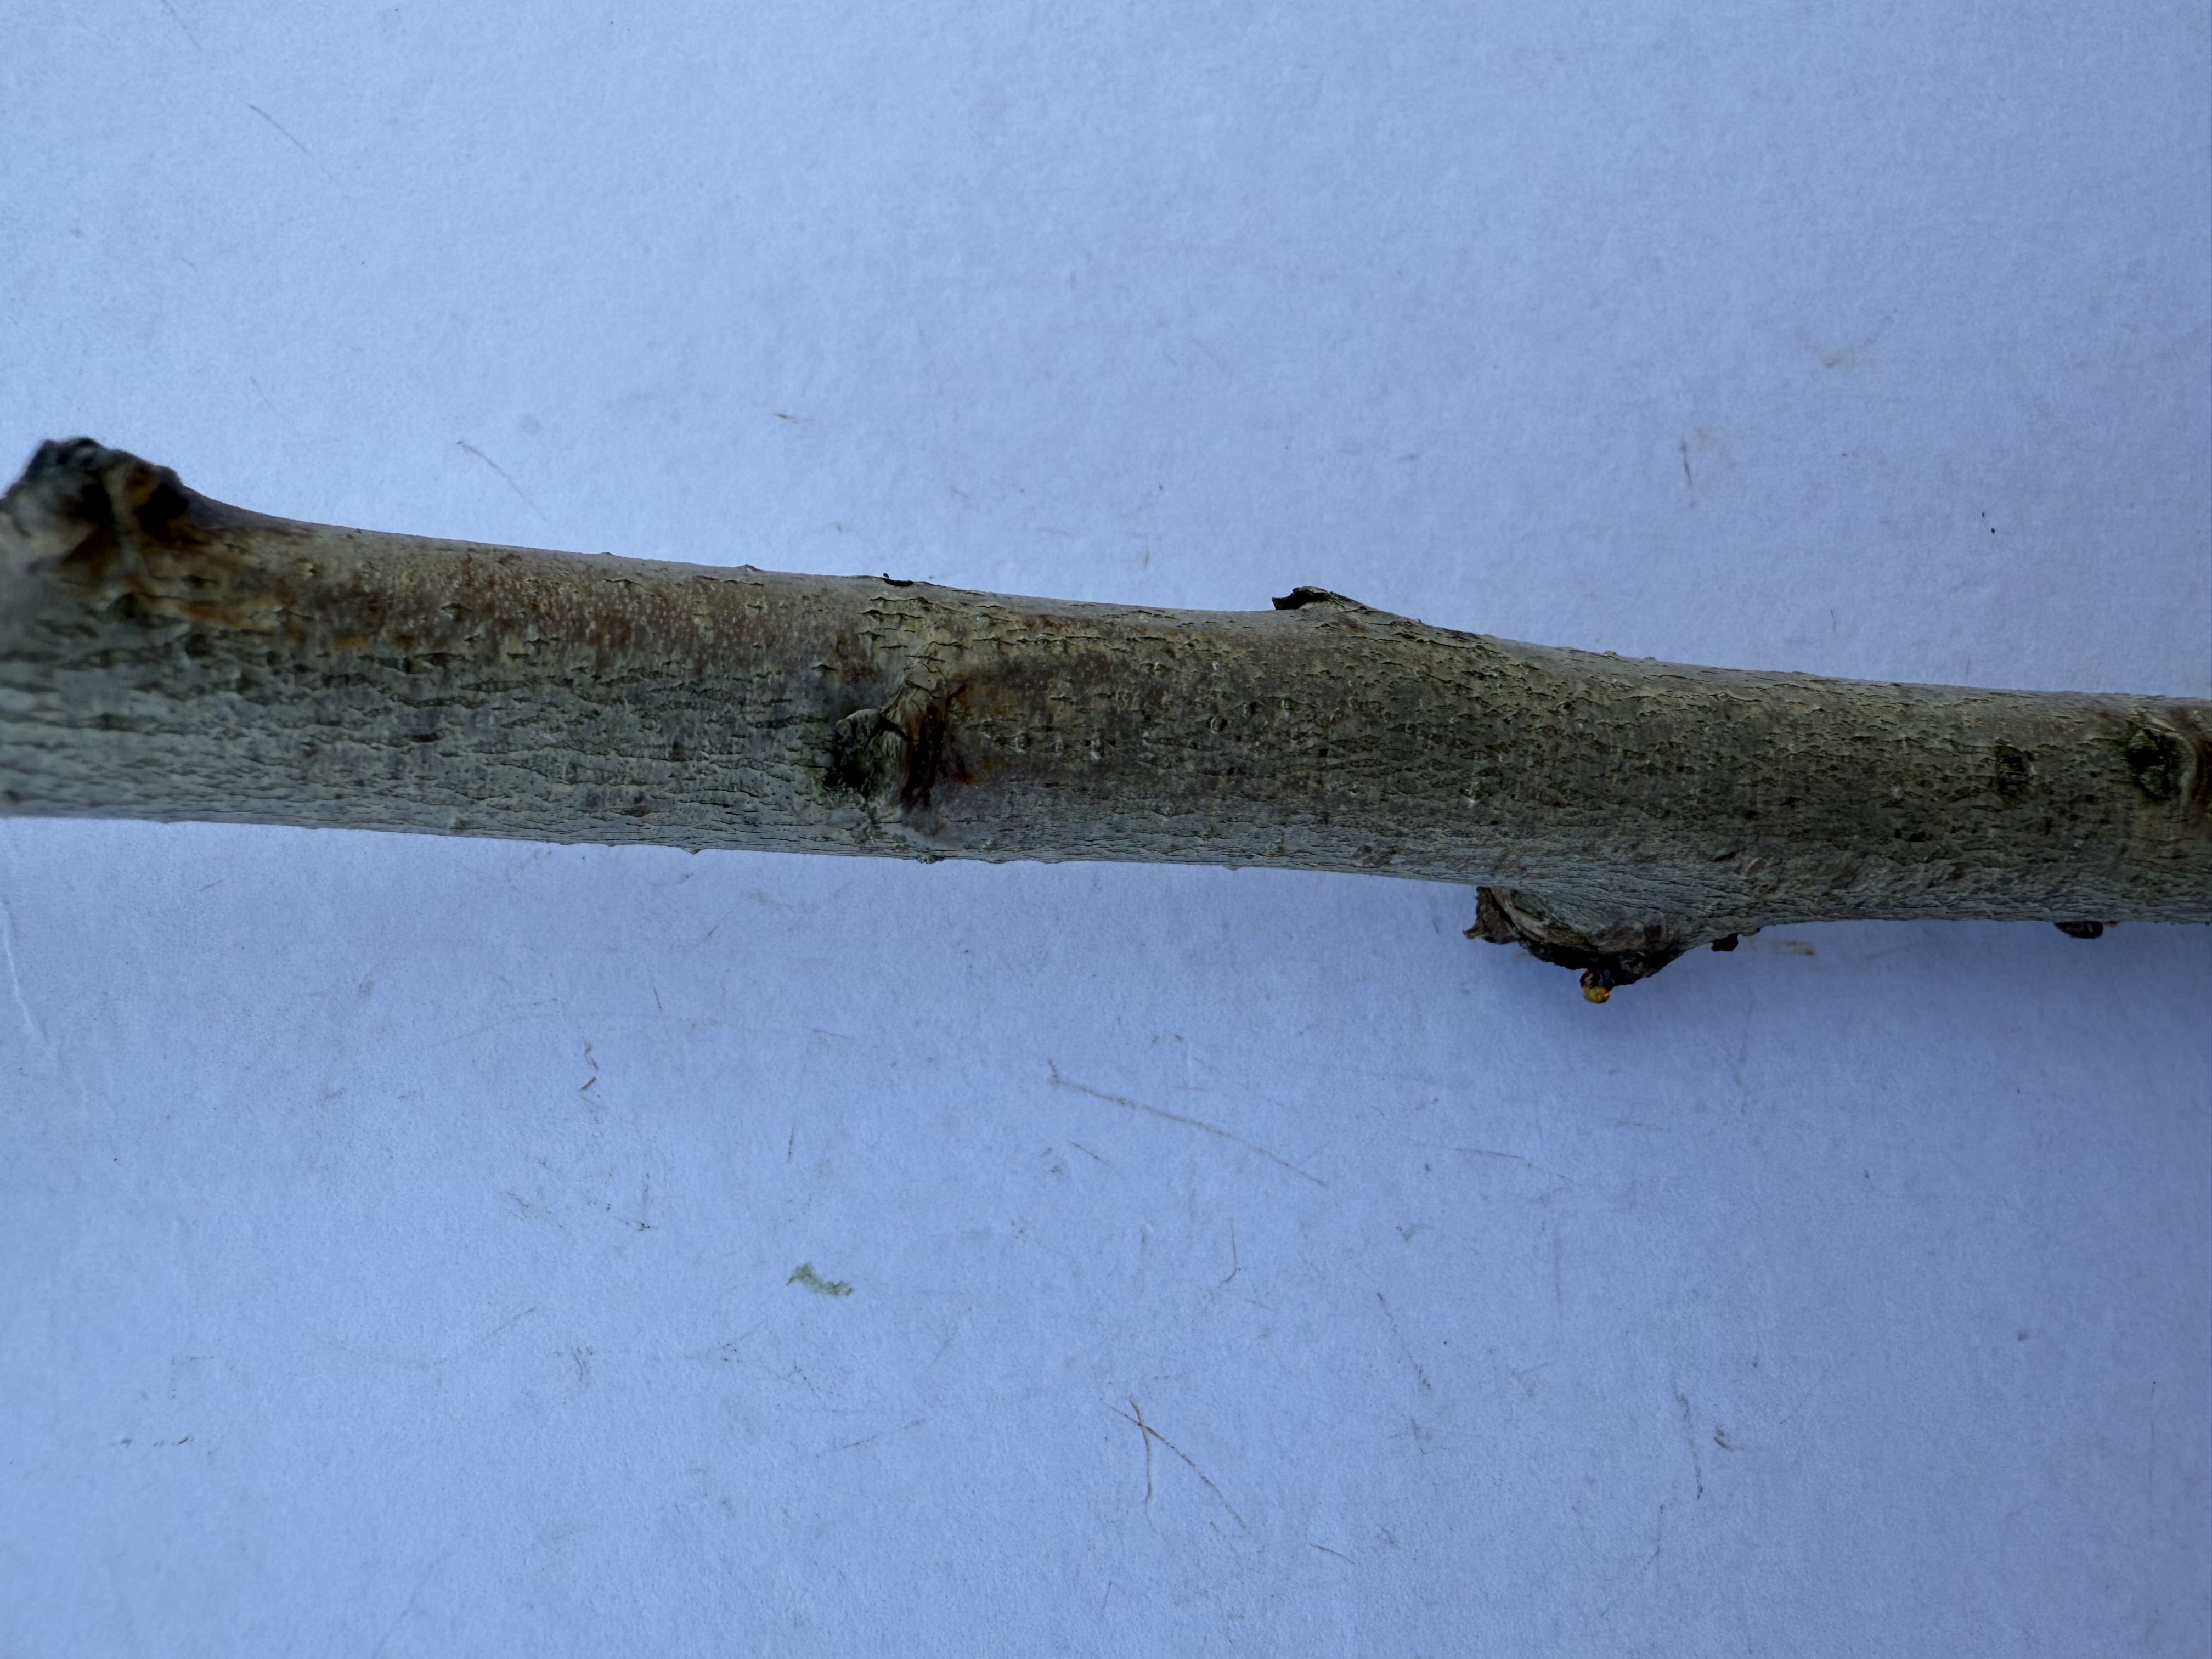
Variety: Duke Blueberry